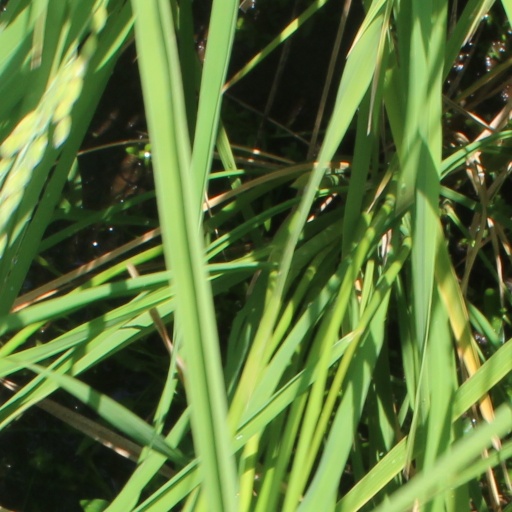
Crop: rice